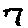
Label: 7